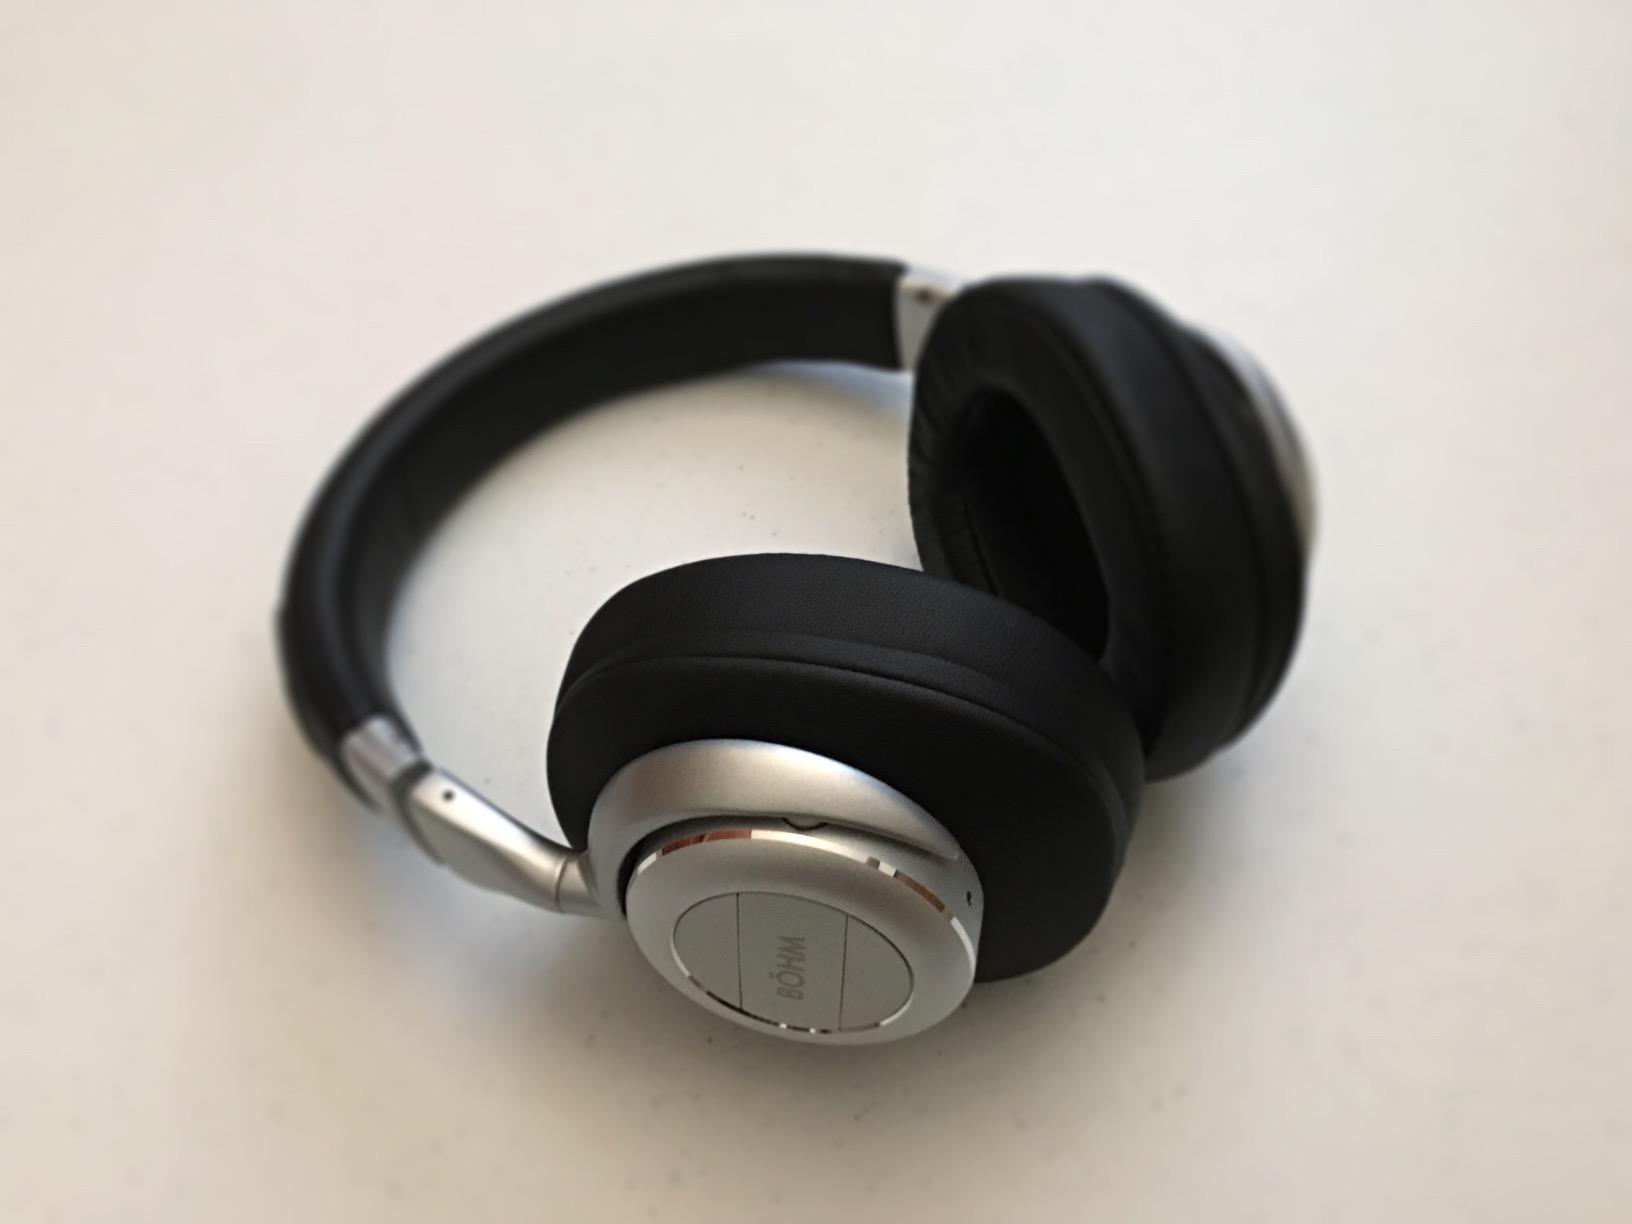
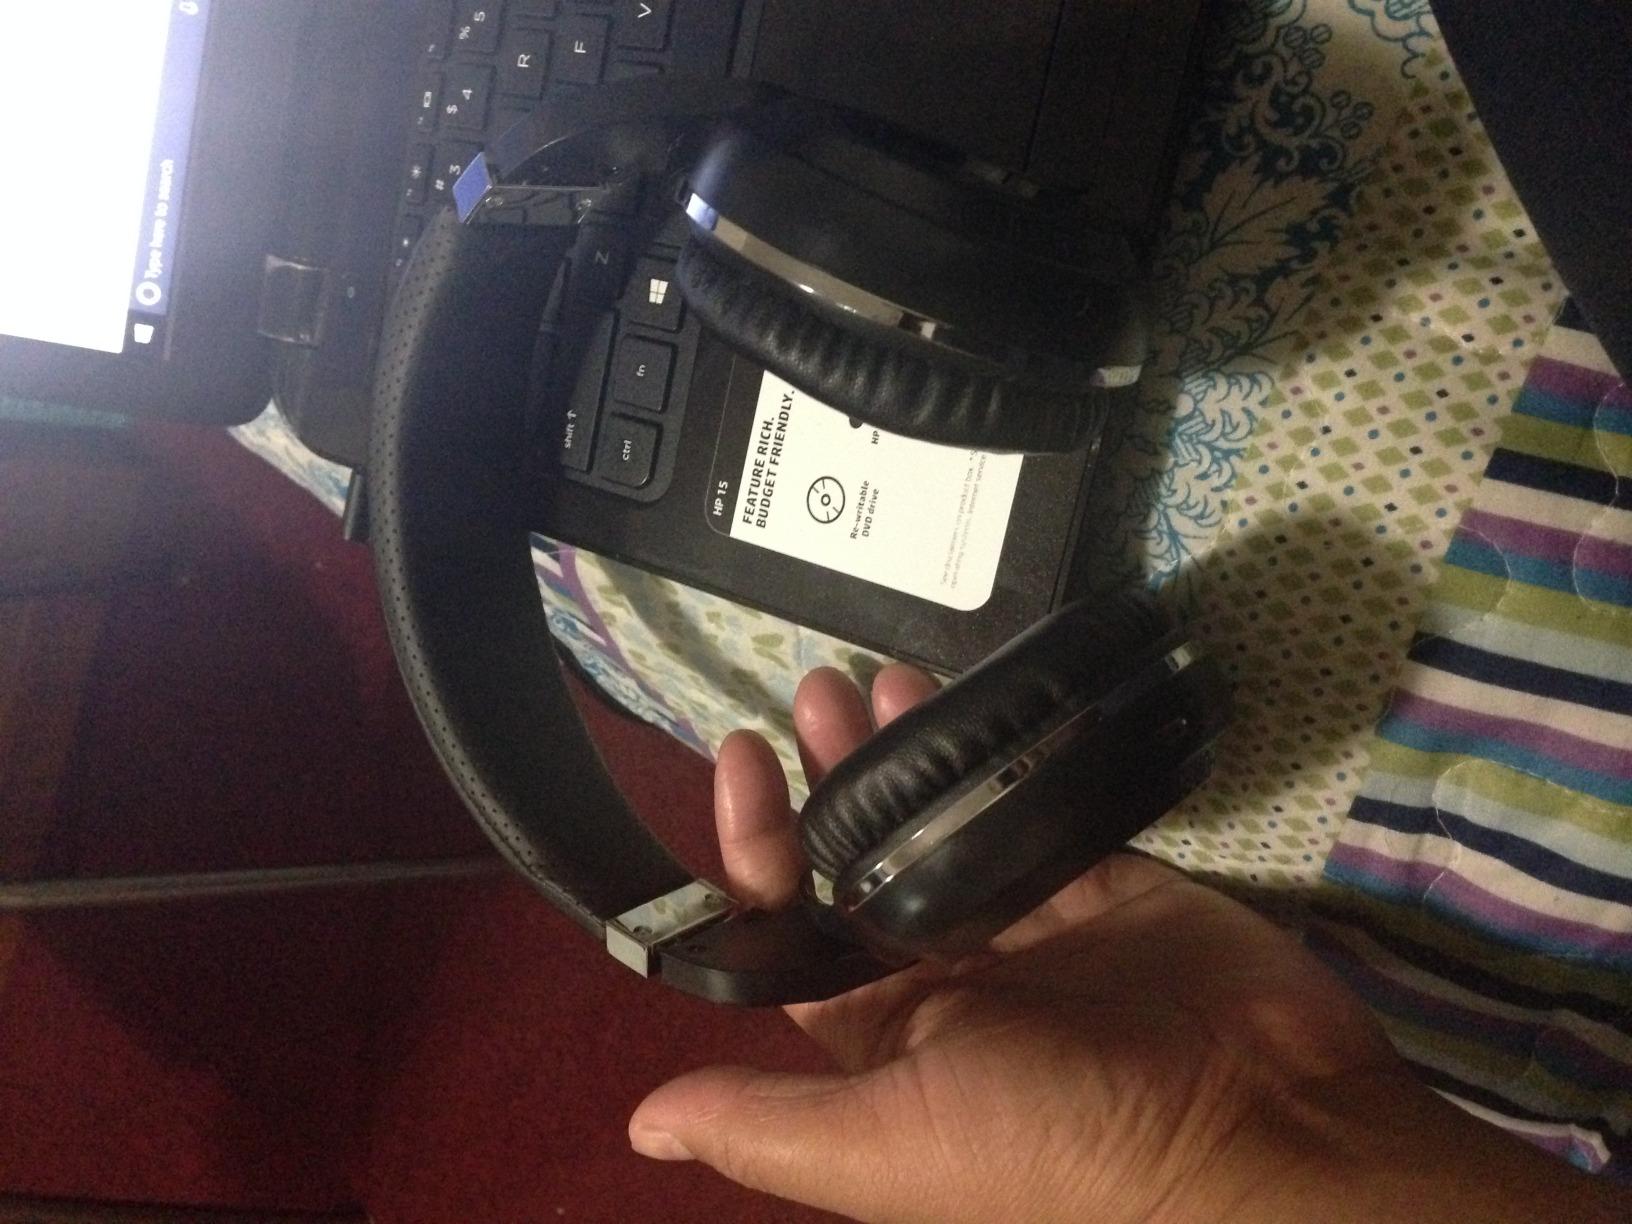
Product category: headphones
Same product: no